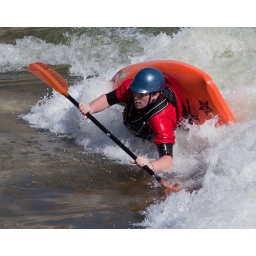
Trevor face plant in 6in of water